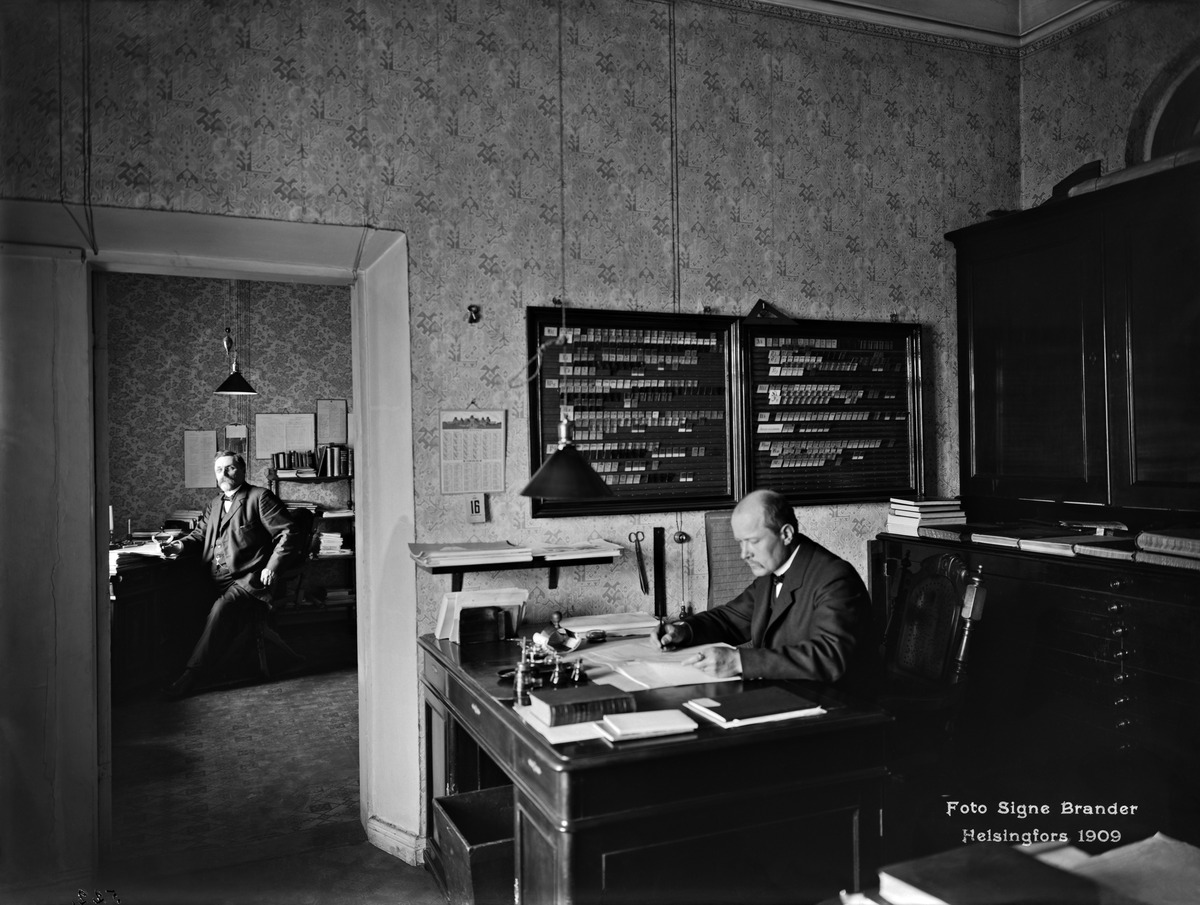
Vanha rautatieasema
sisällön kuvaus: Vanha rautatieasema.  Koneosaston johtajan huone. mustavalkoinen
Kuvaaja: Brander, Signe, valokuvaaja
Ajankohta: kuvausaika 1909
Paikka: Suomi, Uusimaa, Helsinki, Kluuvi Helsinki
Aiheet: rautatiet, virkamiehet